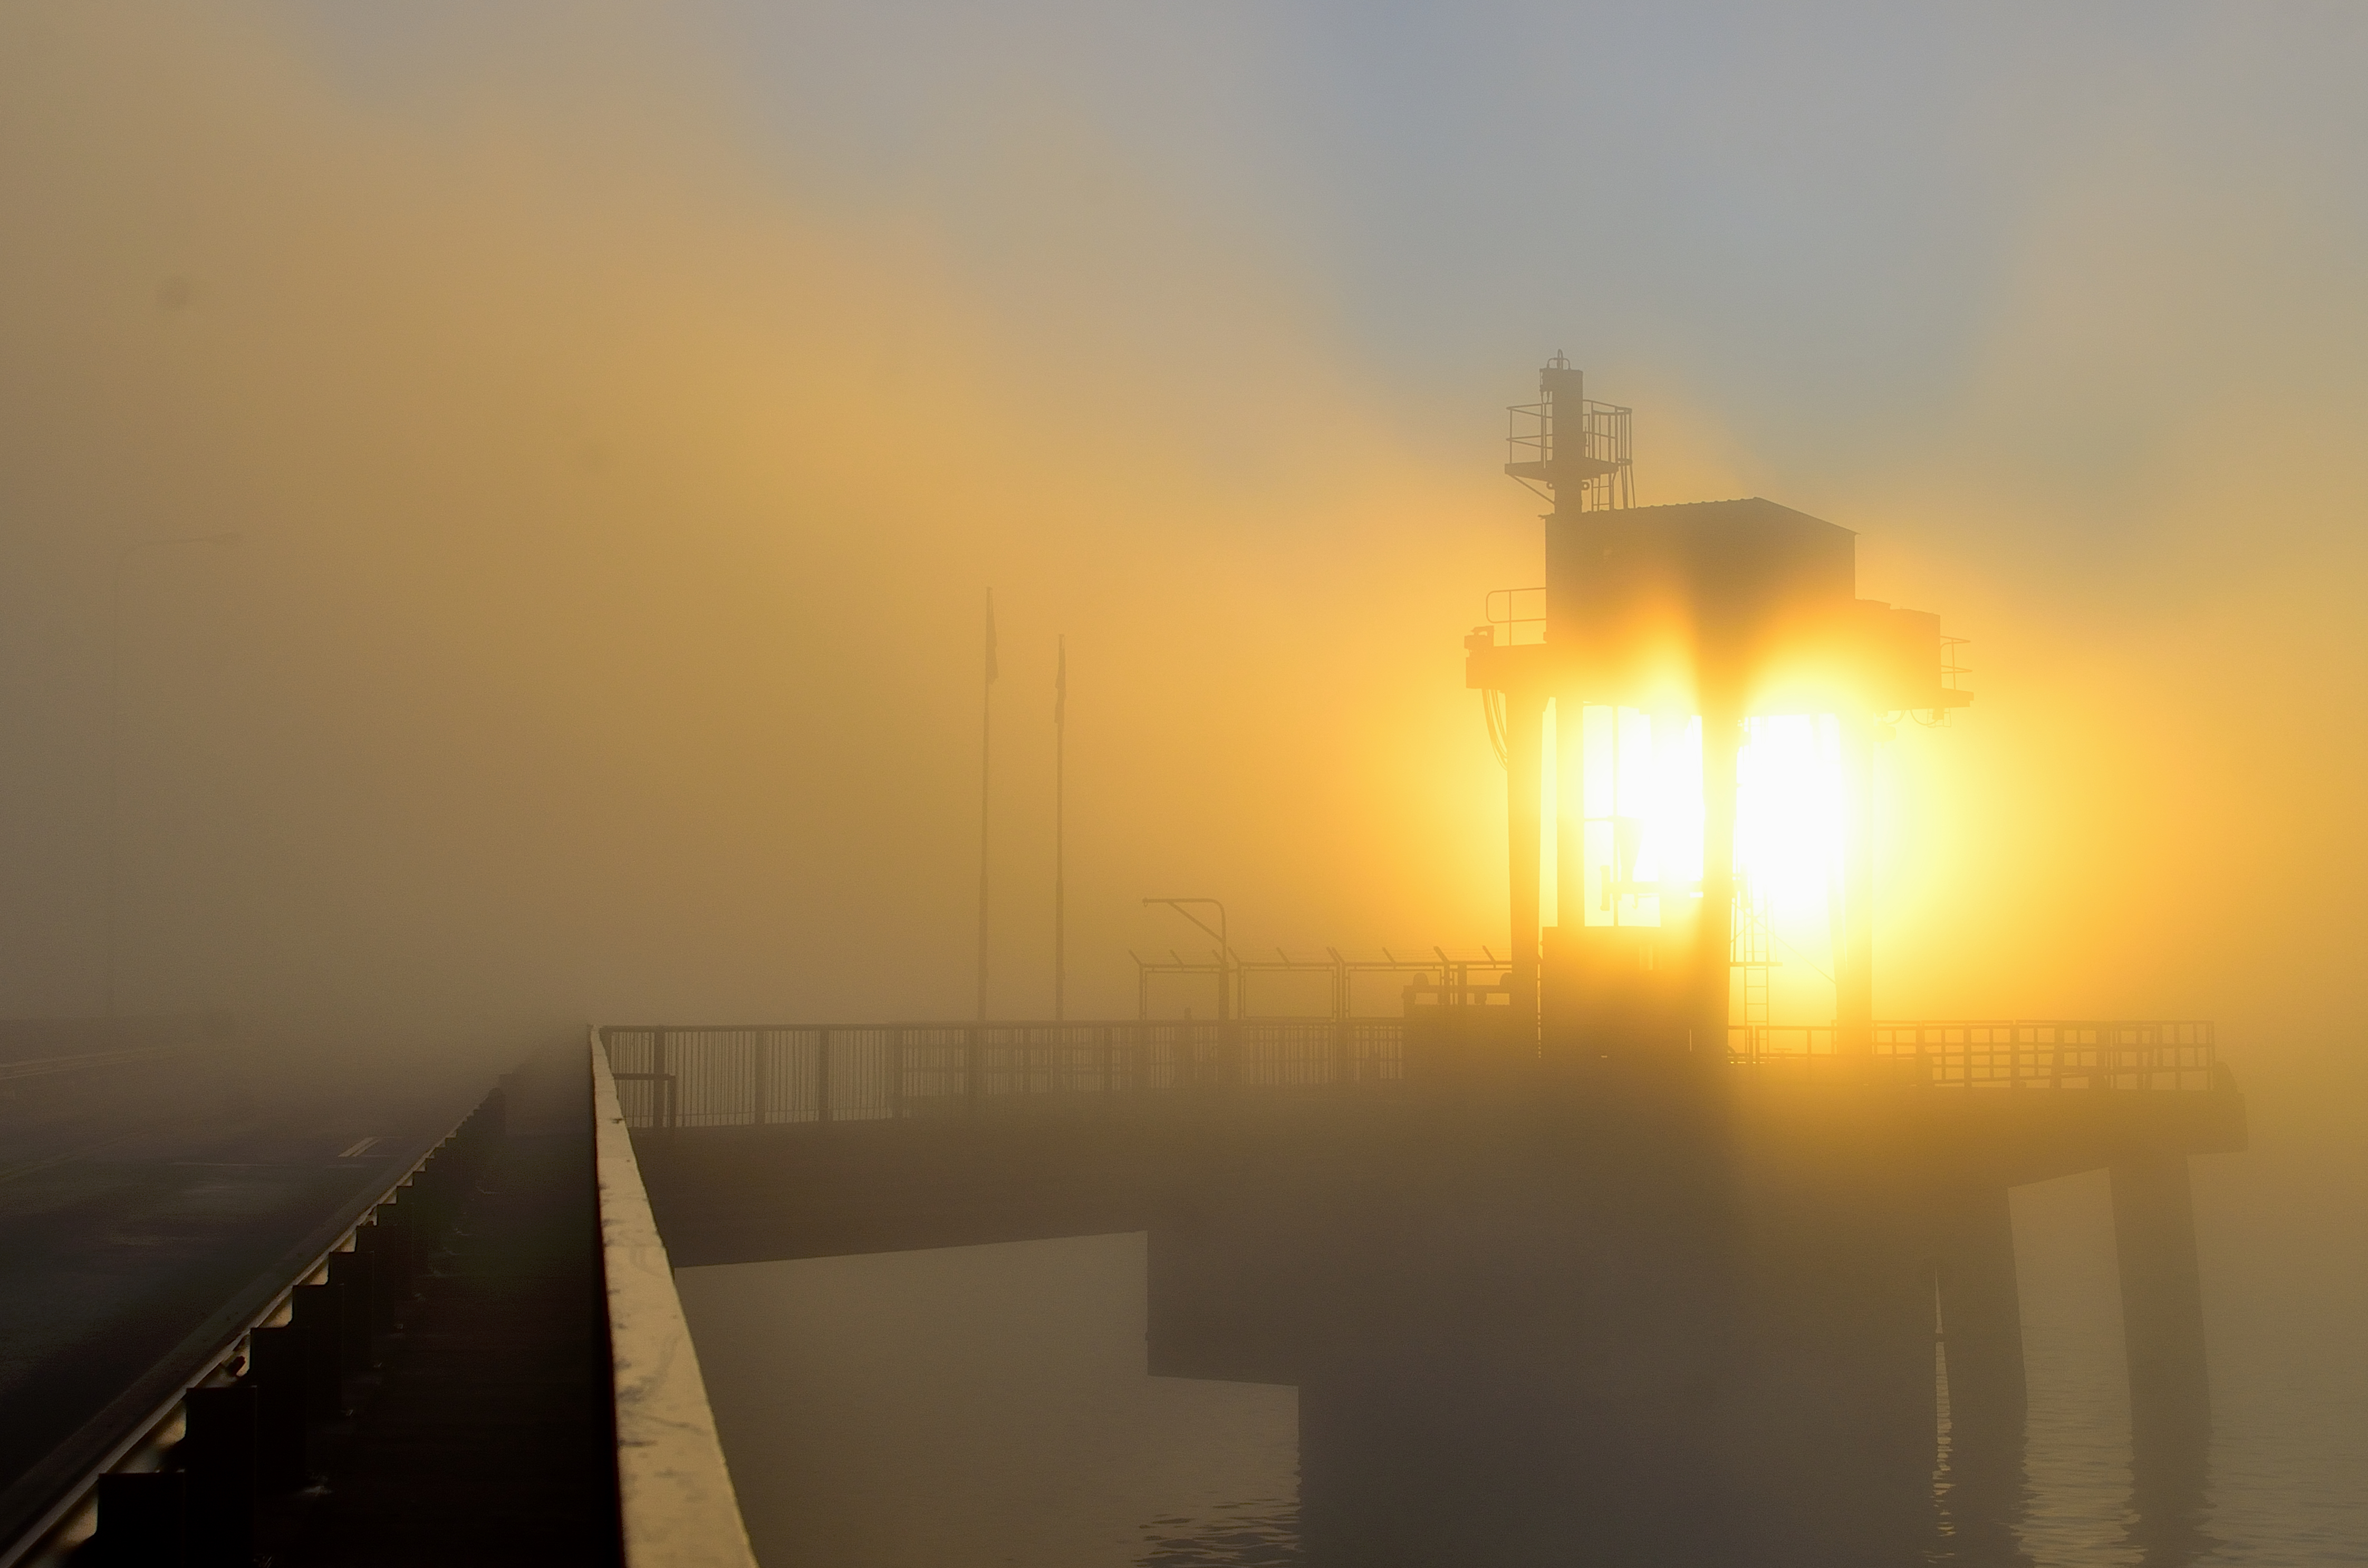
horizon, light, sun, fog, sunrise, sunset, mist, sunlight, morning, dawn, atmosphere, dusk, evening, haze, amarillo, rio, niebla, sol, amanecer, represa, uruguai, energia, afterglow, atmospheric phenomenon